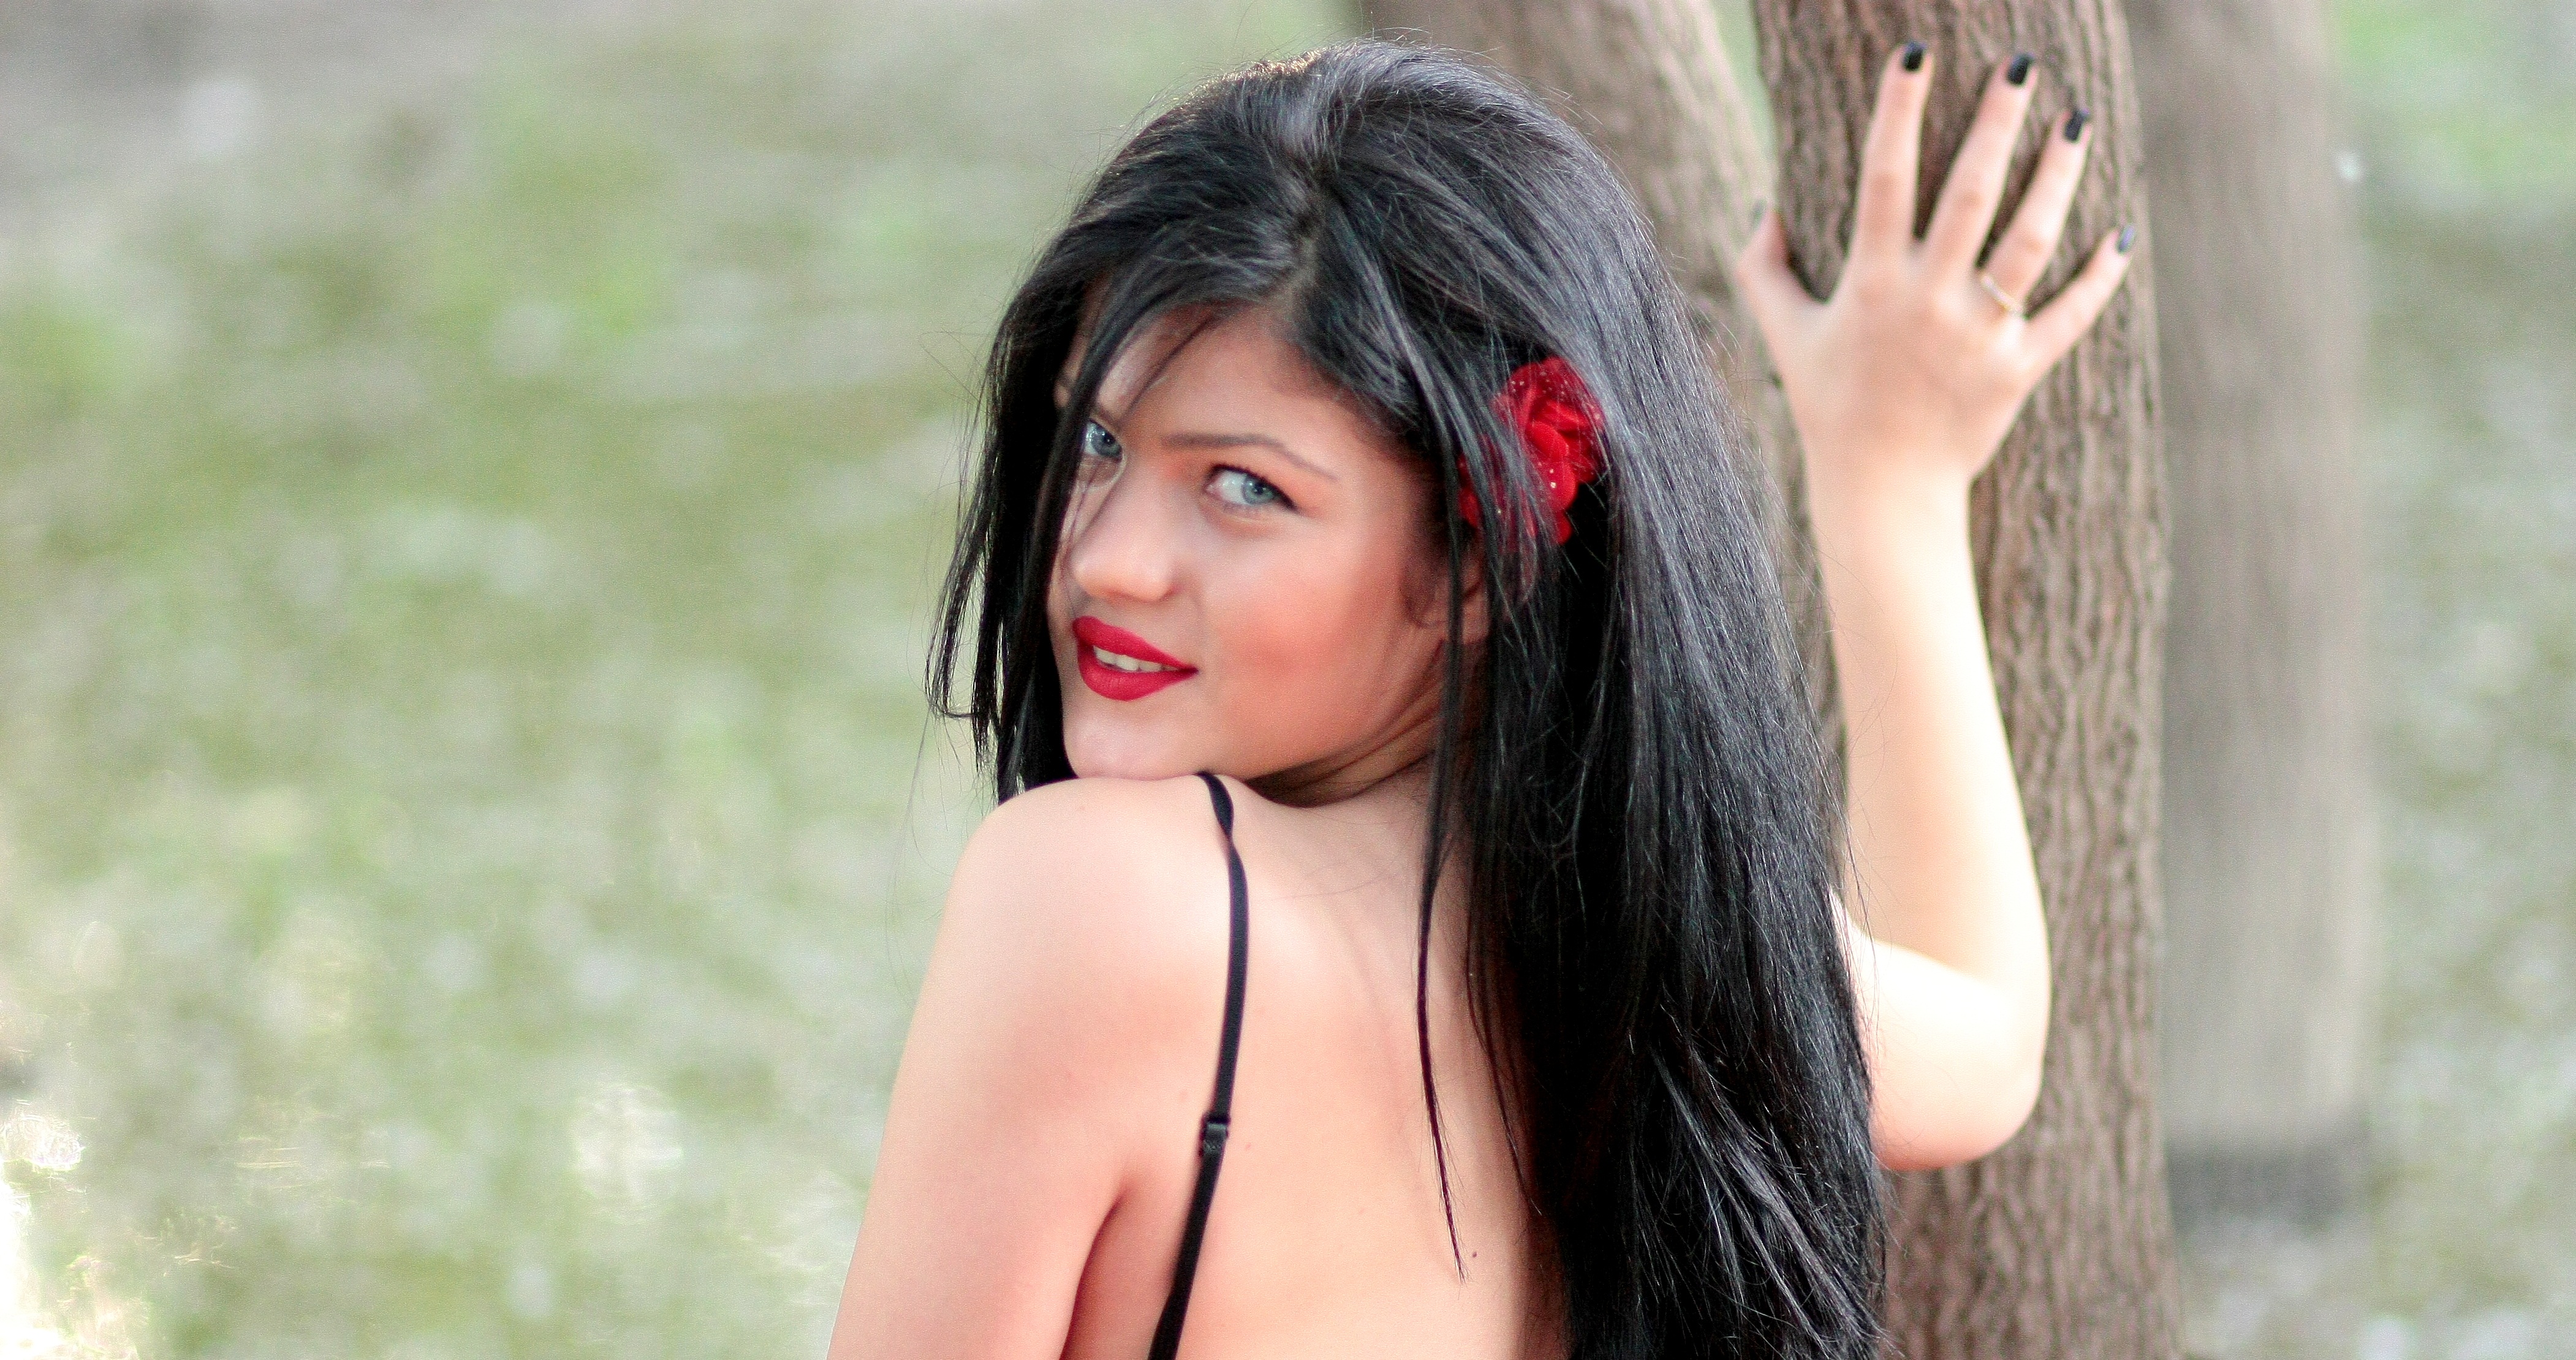
tree, person, girl, woman, hair, photography, brunette, portrait, model, fashion, lady, hairstyle, long hair, human body, black hair, face, eye, photograph, skin, beauty, blue eyes, abdomen, photo shoot, brown hair, portrait photography, art model